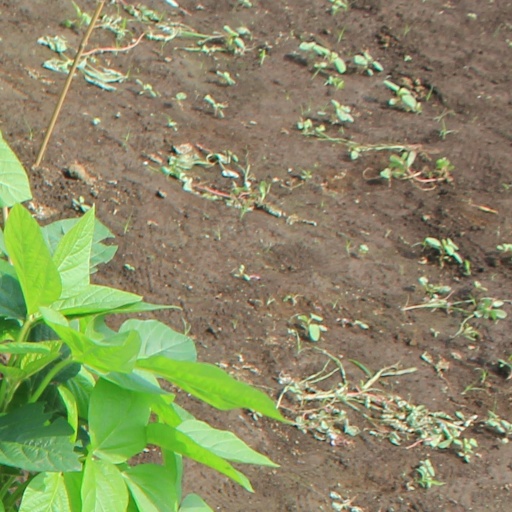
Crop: soybean